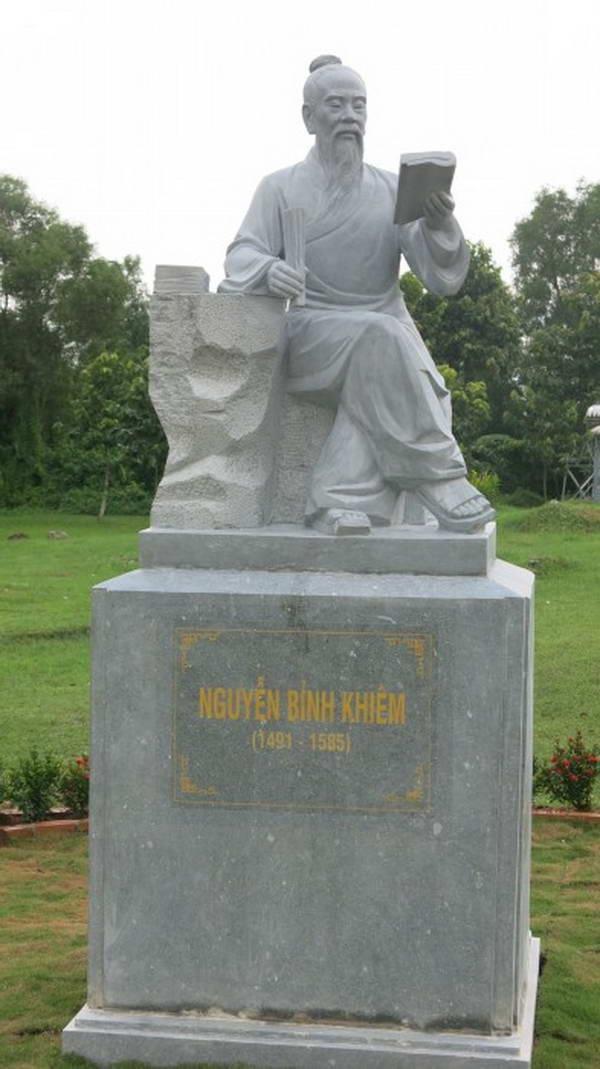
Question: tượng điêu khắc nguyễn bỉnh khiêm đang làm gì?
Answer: đang đọc sách